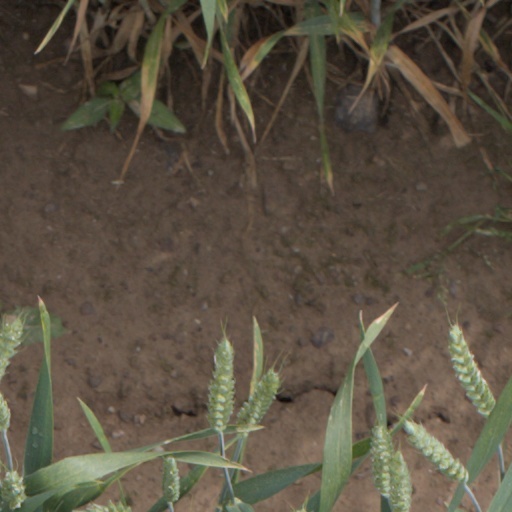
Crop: wheat